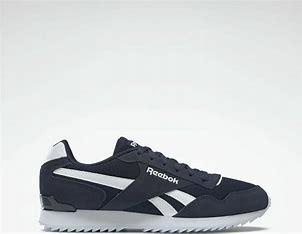
Brand: Reebok
Model: Royal Glide Ripple Clip